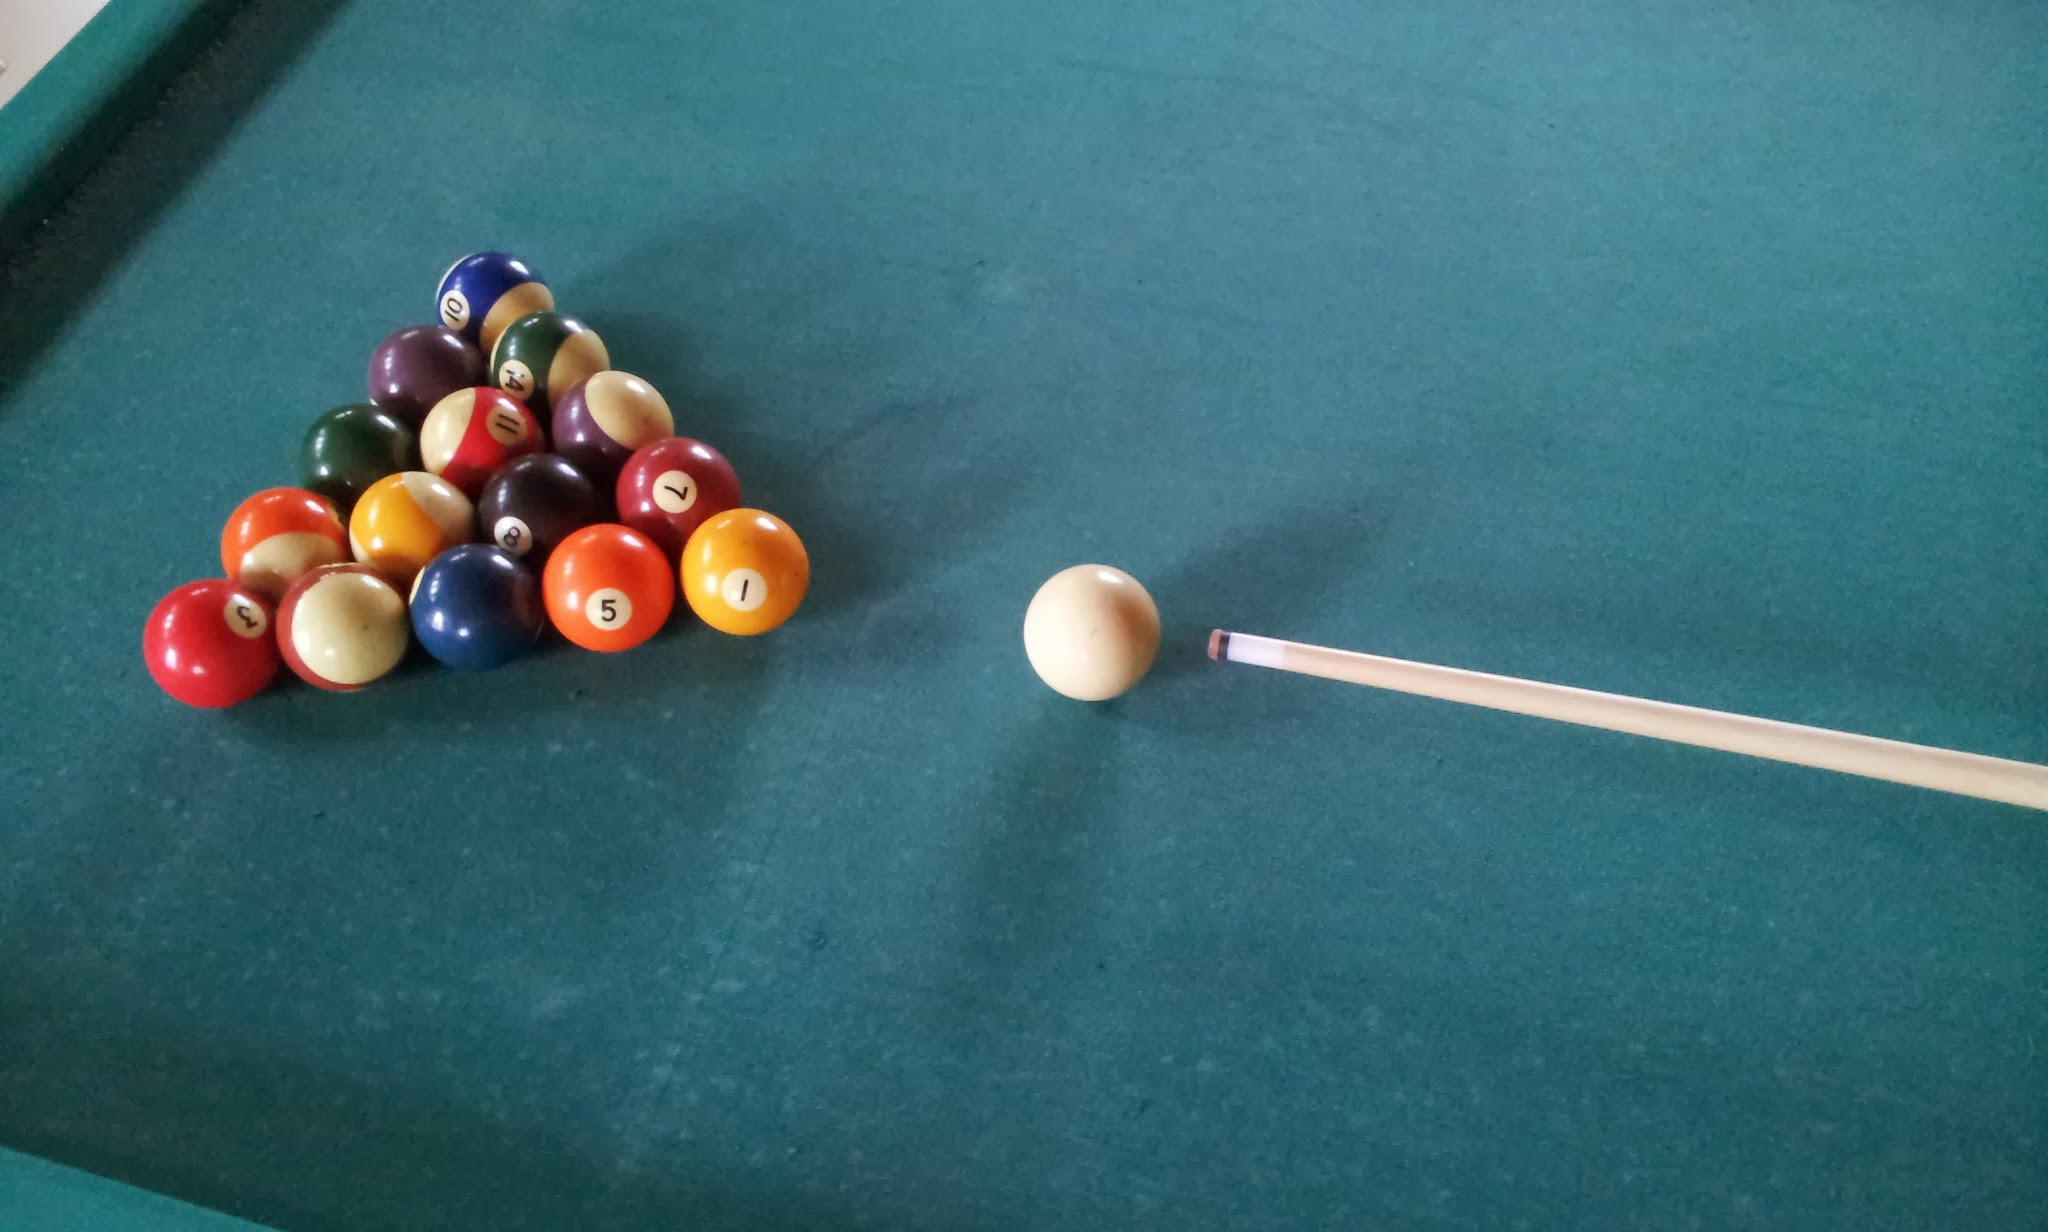
table, play, recreation, pool, pool table, sports, ball, balls, games, company, billiards, billiard, billiard ball, individual sports, pocket billiards, eight ball, indoor games and sports, cue sports, lawn game, carom billiards, cue stick, english billiards, billiard table, nine ball, juze